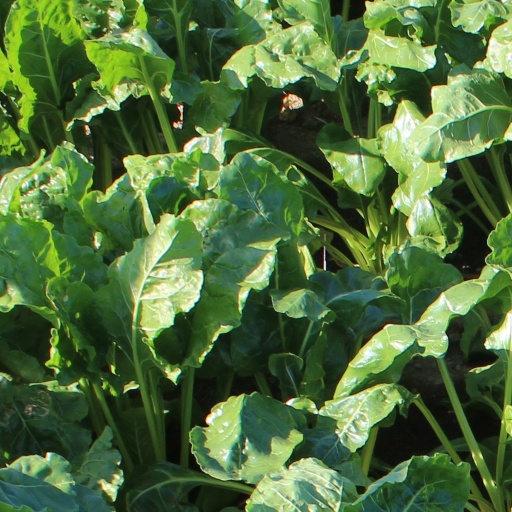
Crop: sugar beet